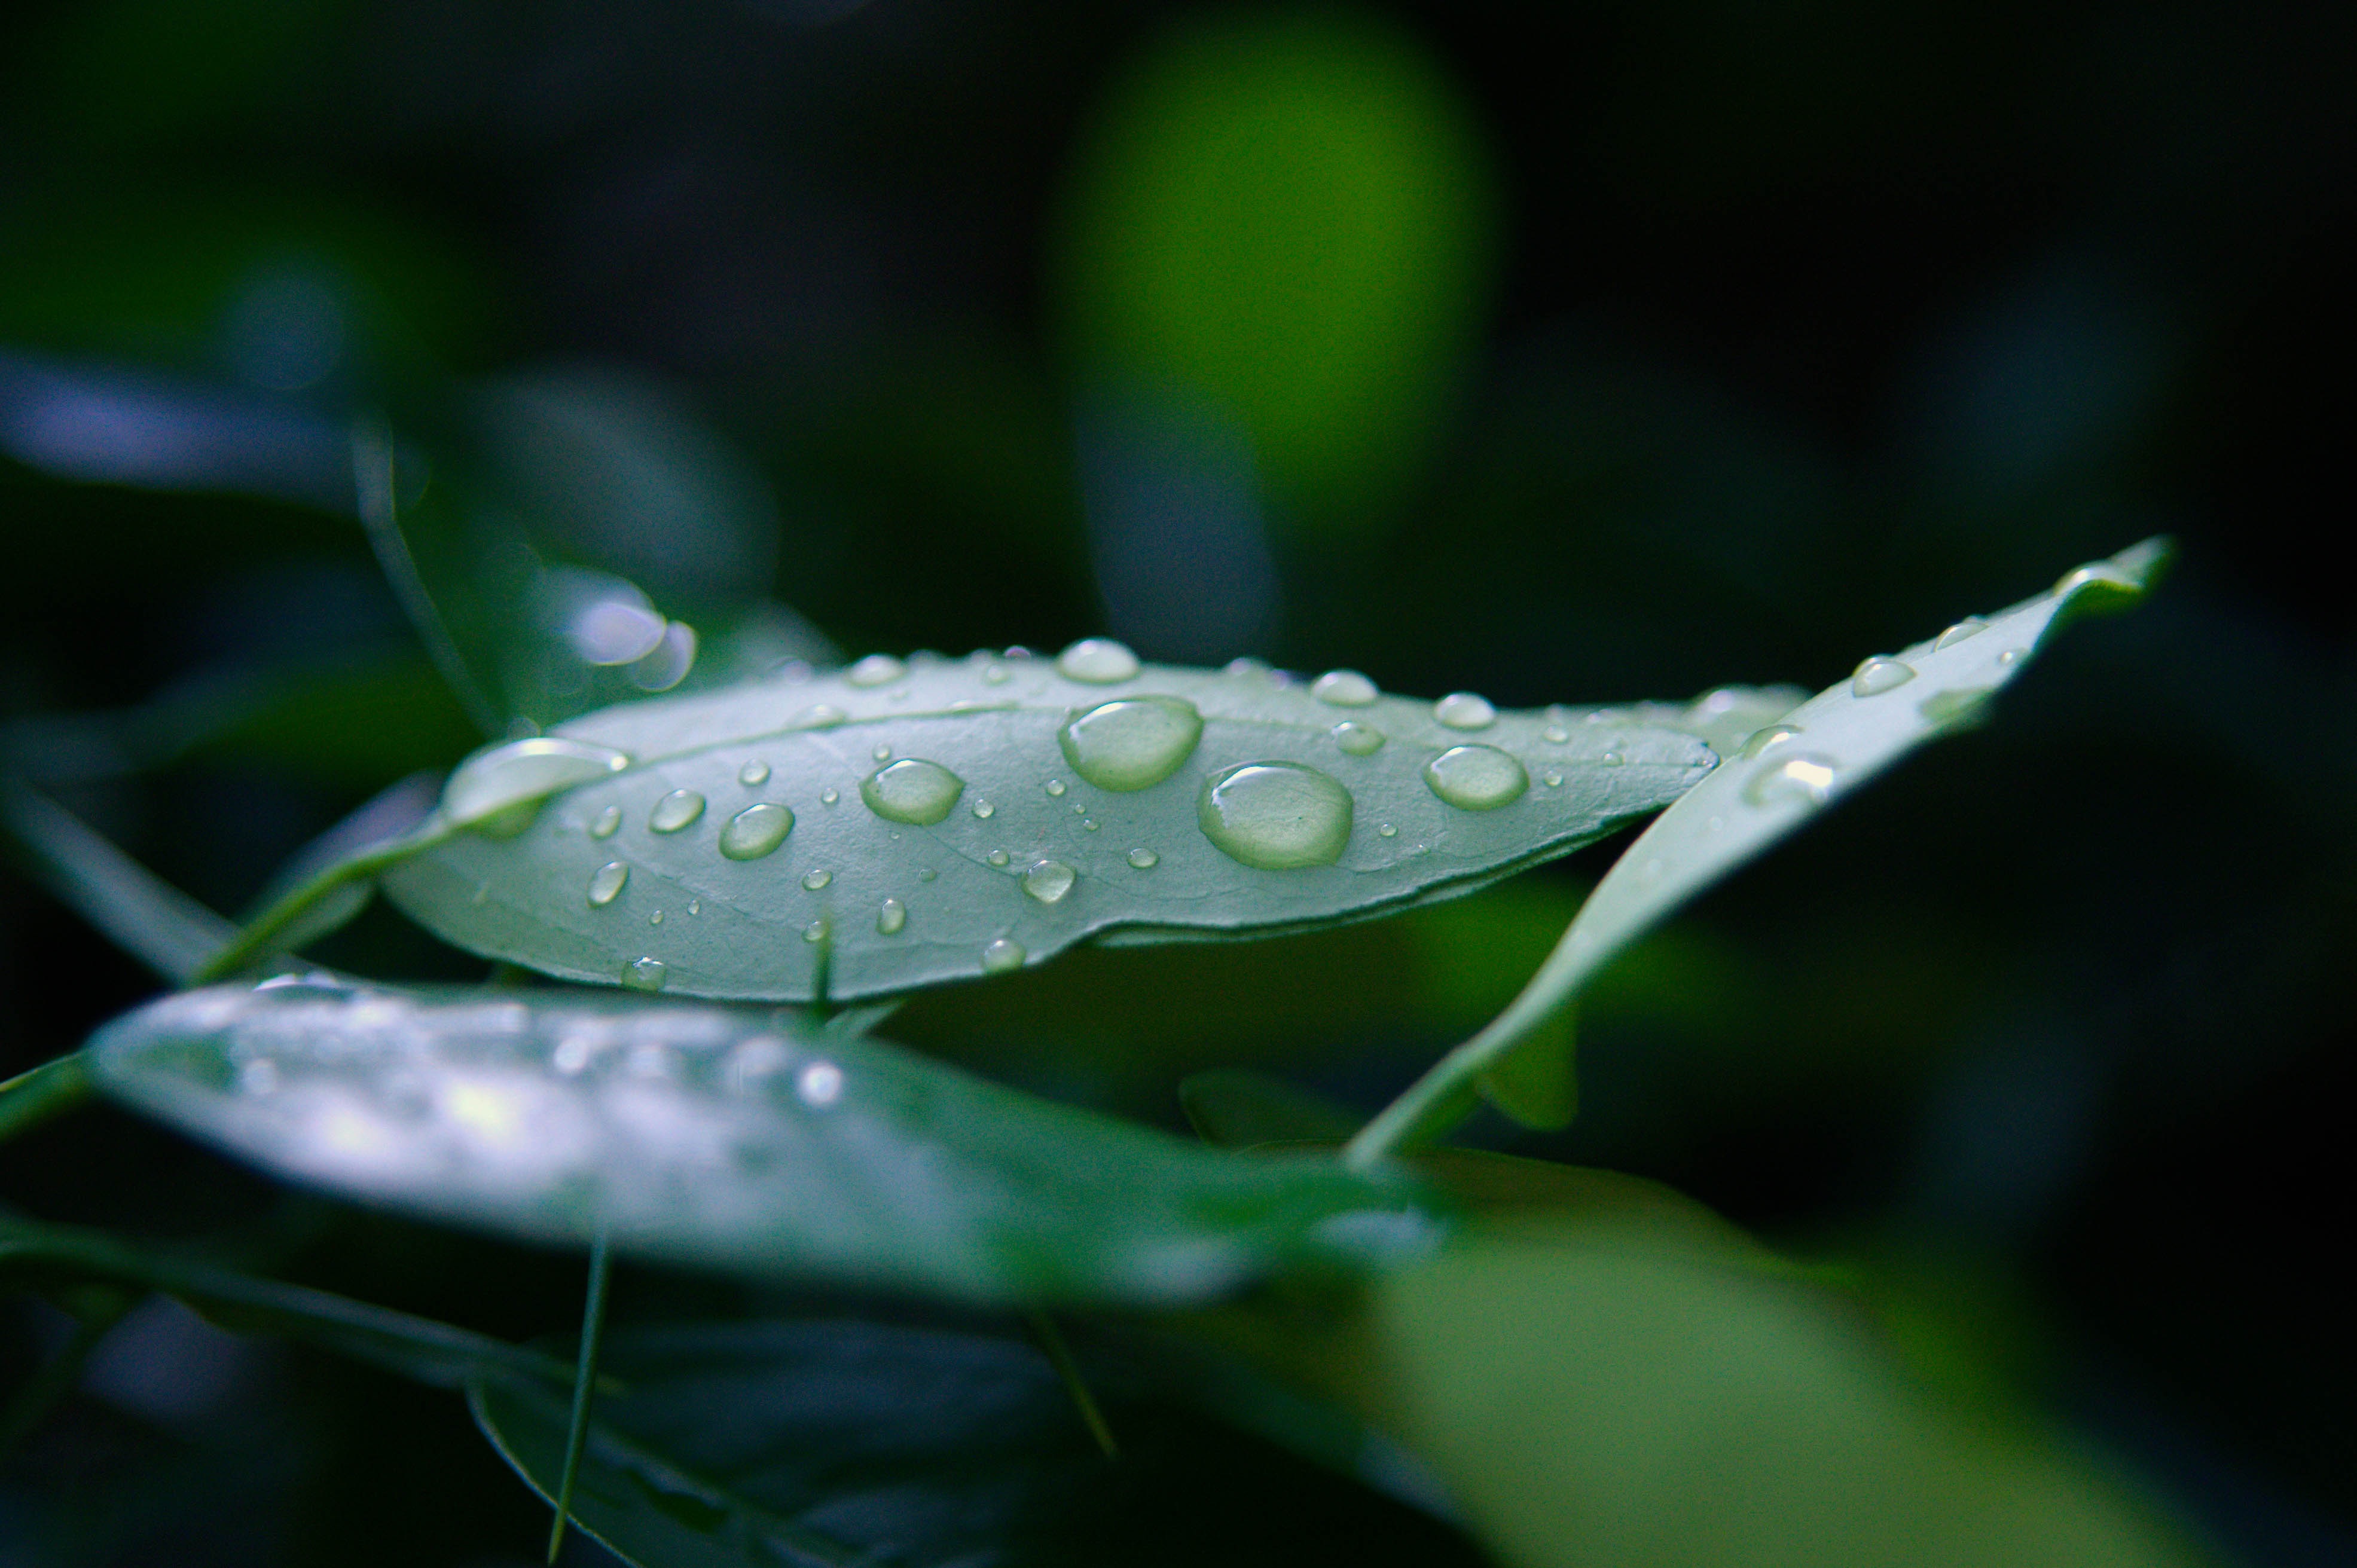
water, nature, grass, branch, drop, dew, plant, photography, rain, leaf, flower, petal, foliage, green, botany, close, flora, lemon, ecology, close up, moisture, macro photography, green leaves, plant stem